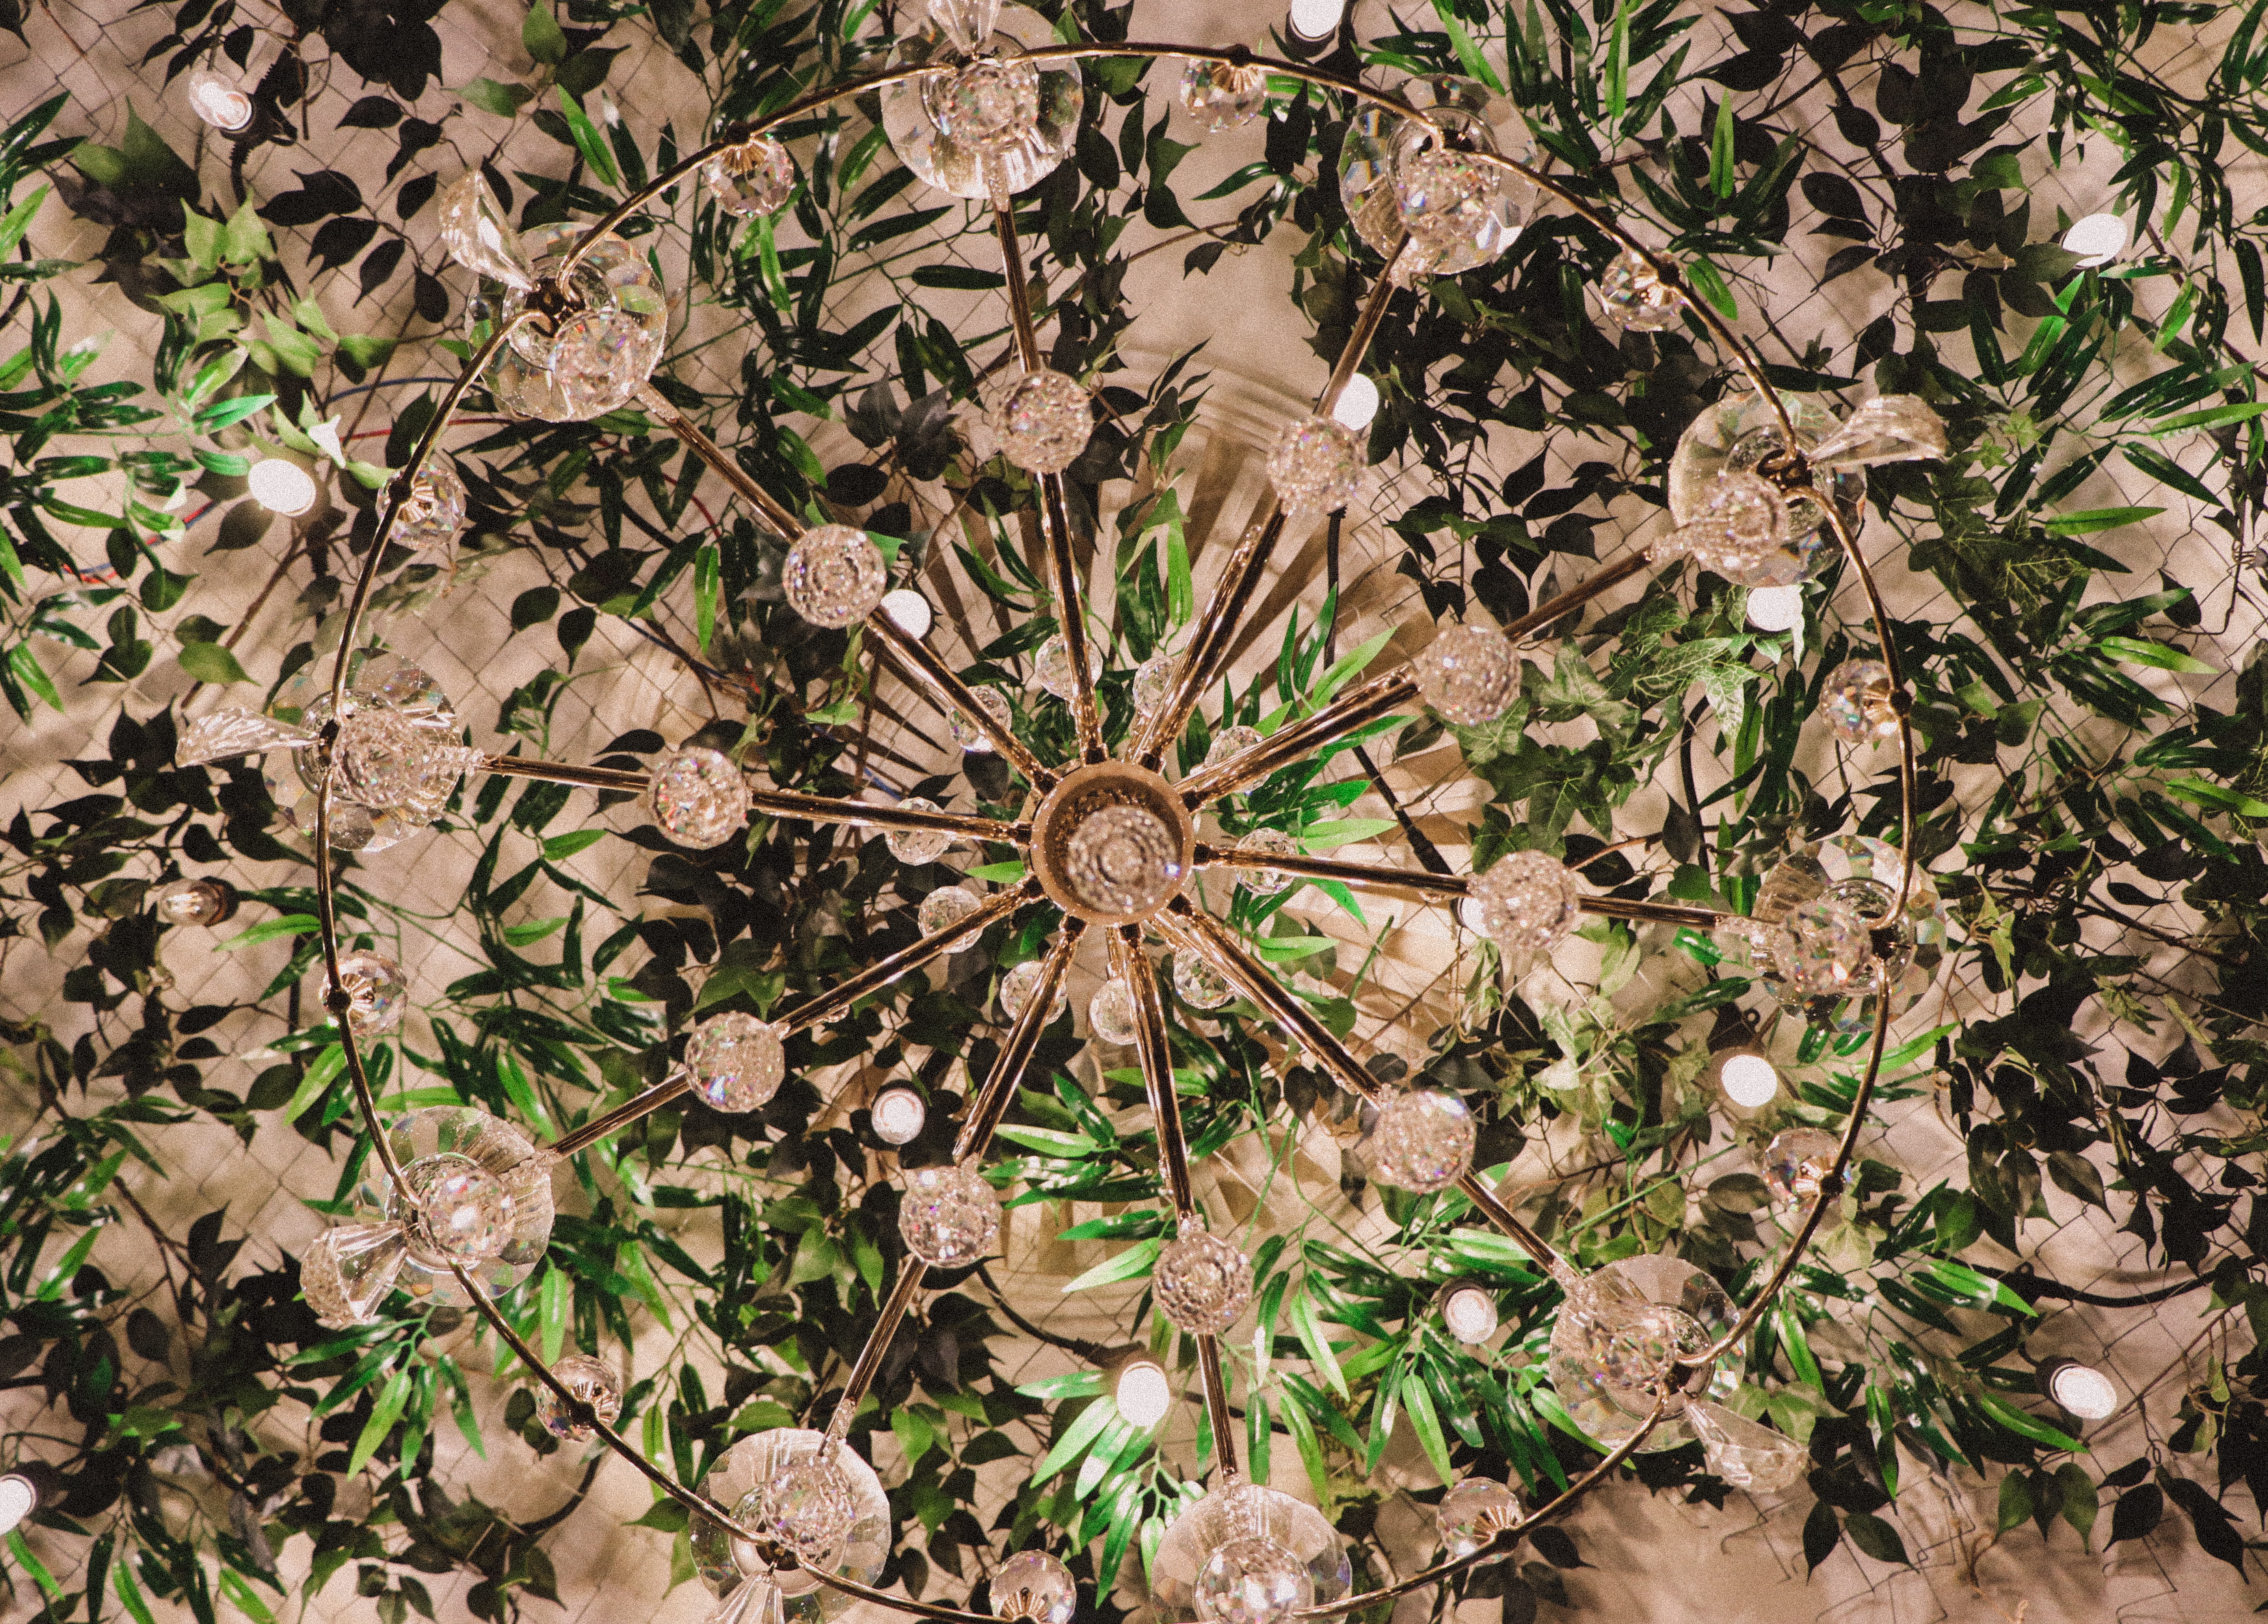
natural, flower, plant, organism, terrestrial plant, grass, wood, groundcover, twig, pattern, flowering plant, terrestrial animal, shrub, soil, subshrub, herbaceous plant, wildflower, wildlife, herb, camouflage, plant stem, petal, annual plant, jungle, art, metal, rock, vascular plant, tree, symmetry